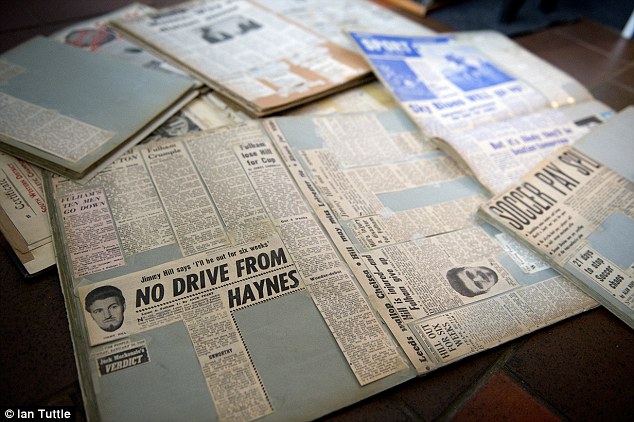
Waste category: paper